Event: Nepal Earthquake
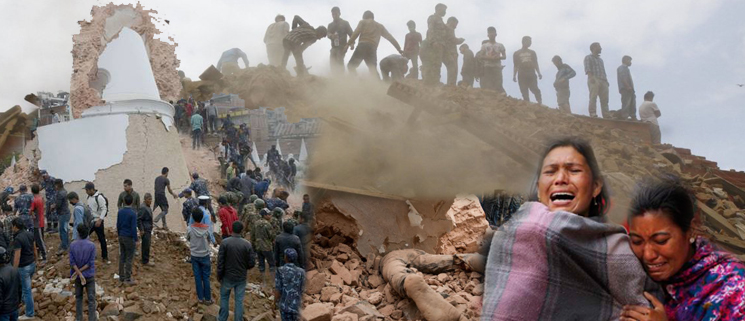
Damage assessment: damage